Chris Hammond (illustrator)

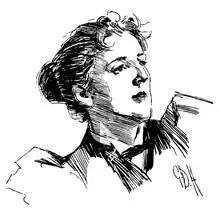

Christiana Mary Demain Hammond (6 August 186011 May 1900), known as Chris Hammond, was an English painter and illustrator. She was a member of the Cranford School of illustration, and illustrated reissues of classic English texts from the 19th century. Her illustrations were frequently found in "Cassell's Magazine", "The Quiver", and St. Paul's. She exhibited occasionally at the Royal Academy and Royal Institute of Painters in Watercolours.